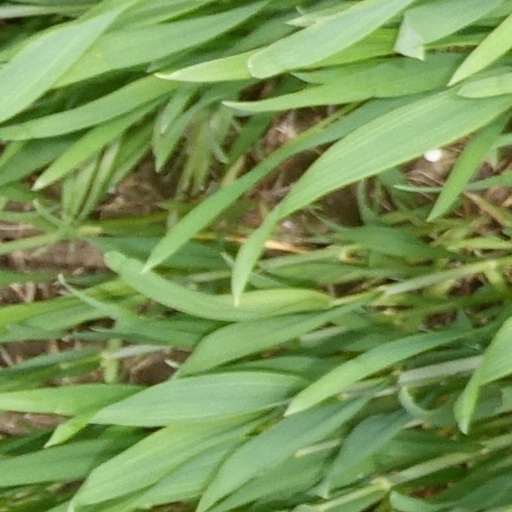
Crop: wheat